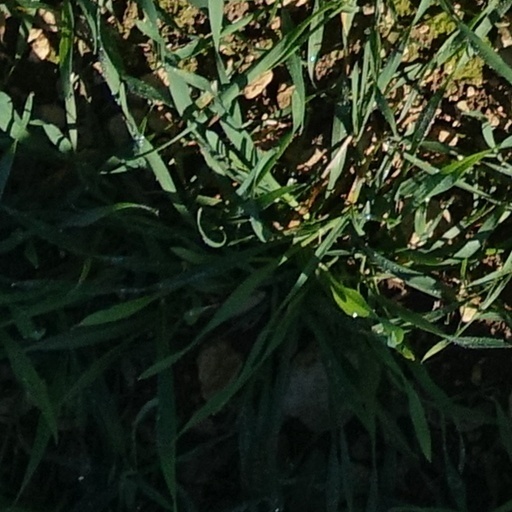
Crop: wheat